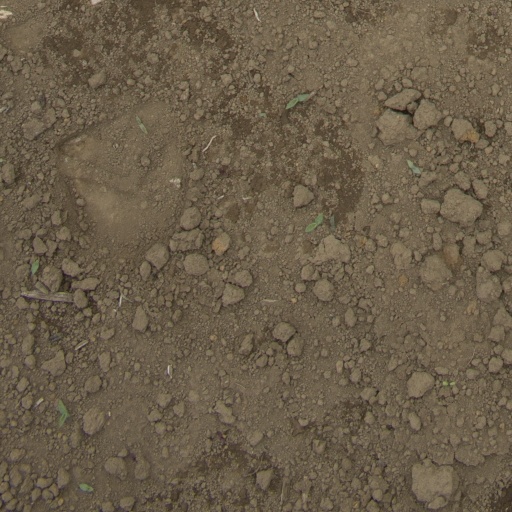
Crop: Jerusalem artichoke